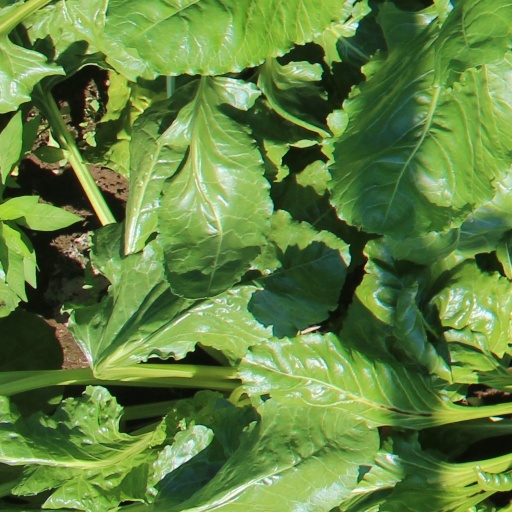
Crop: sugar beet